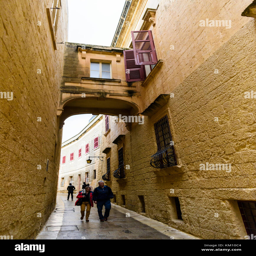
narrow street with an arched passageway in heavy rain